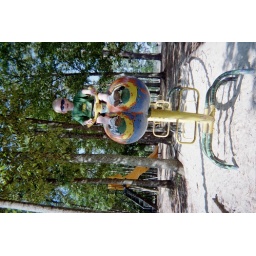
A giant catapillar atthe playground, it's really a monkey bar that undulates in this huge catapillar shaped climb-on toy.